San José Mine

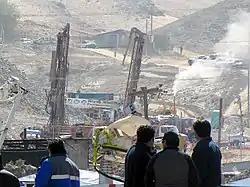
San José de Copiapó mine during the 2010 mining accident rescue efforts, on August 10.

The San José Mine was a small copper-gold mine located near Copiapó, Atacama Region, Chile. The mine became known internationally for its collapse in 2010, which trapped 33 miners underground. Its workings are reached by a long sloping roadway with many spiral turns (a diagram shows ten turns), not by a vertical mineshaft.